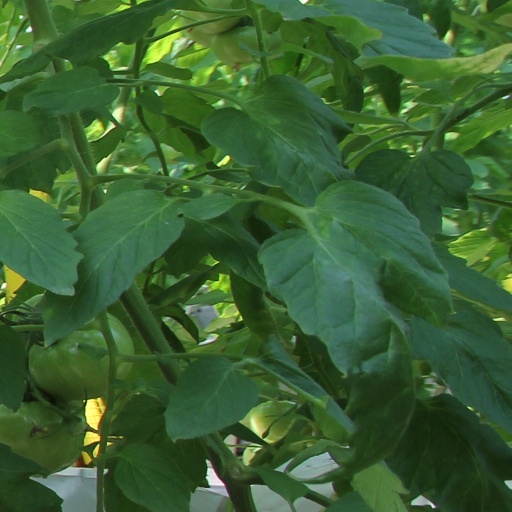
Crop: tomato